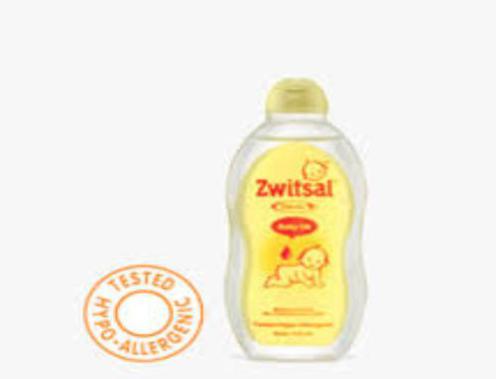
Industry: Necessities